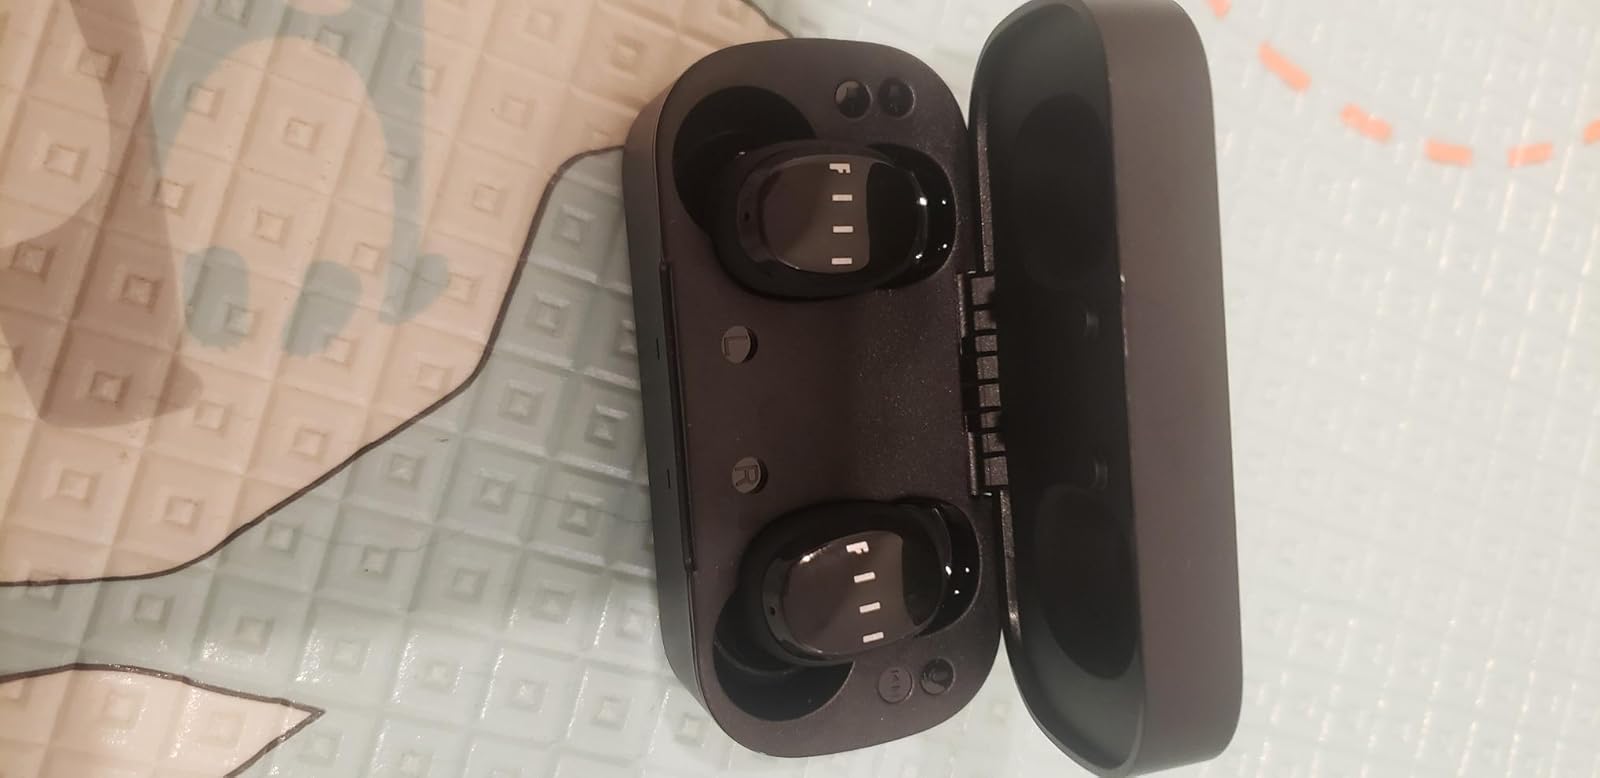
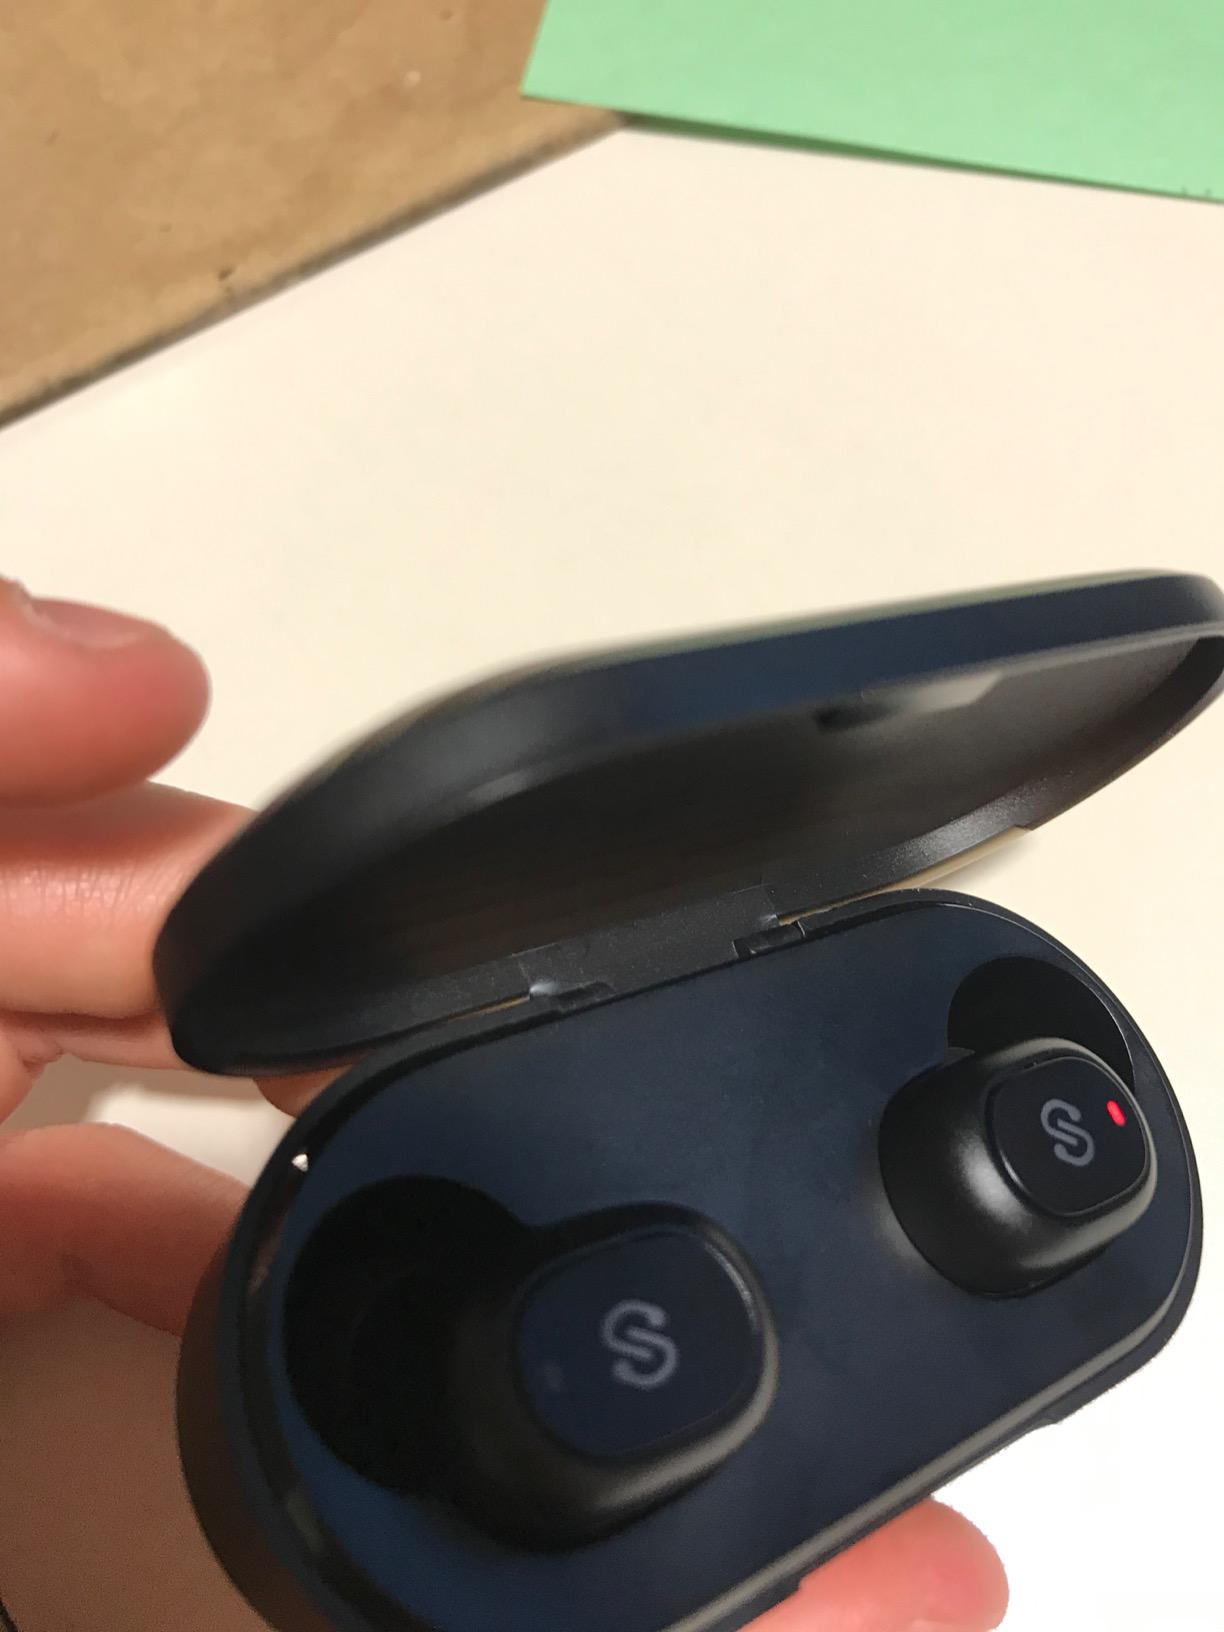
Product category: earbuds
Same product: no